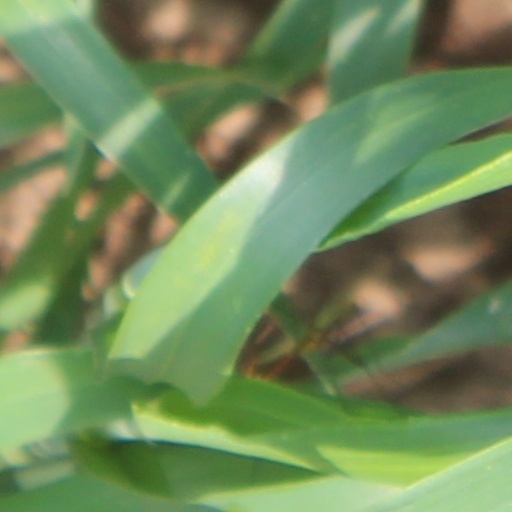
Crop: wheat